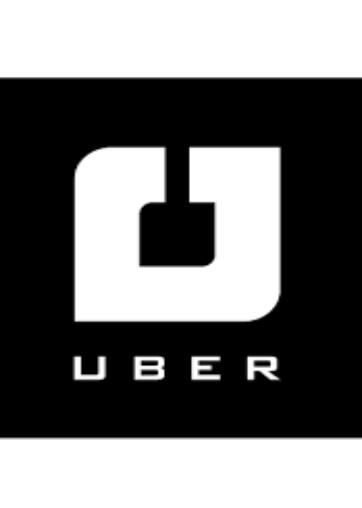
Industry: Others